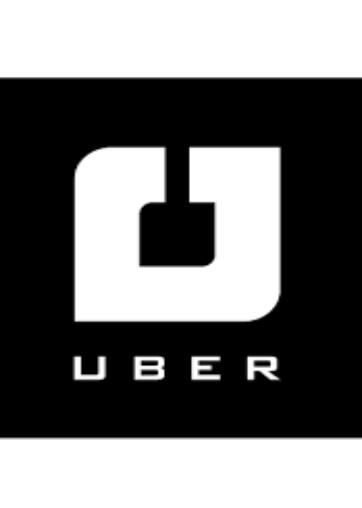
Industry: Others